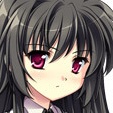
Portrait style: Anime Portrait